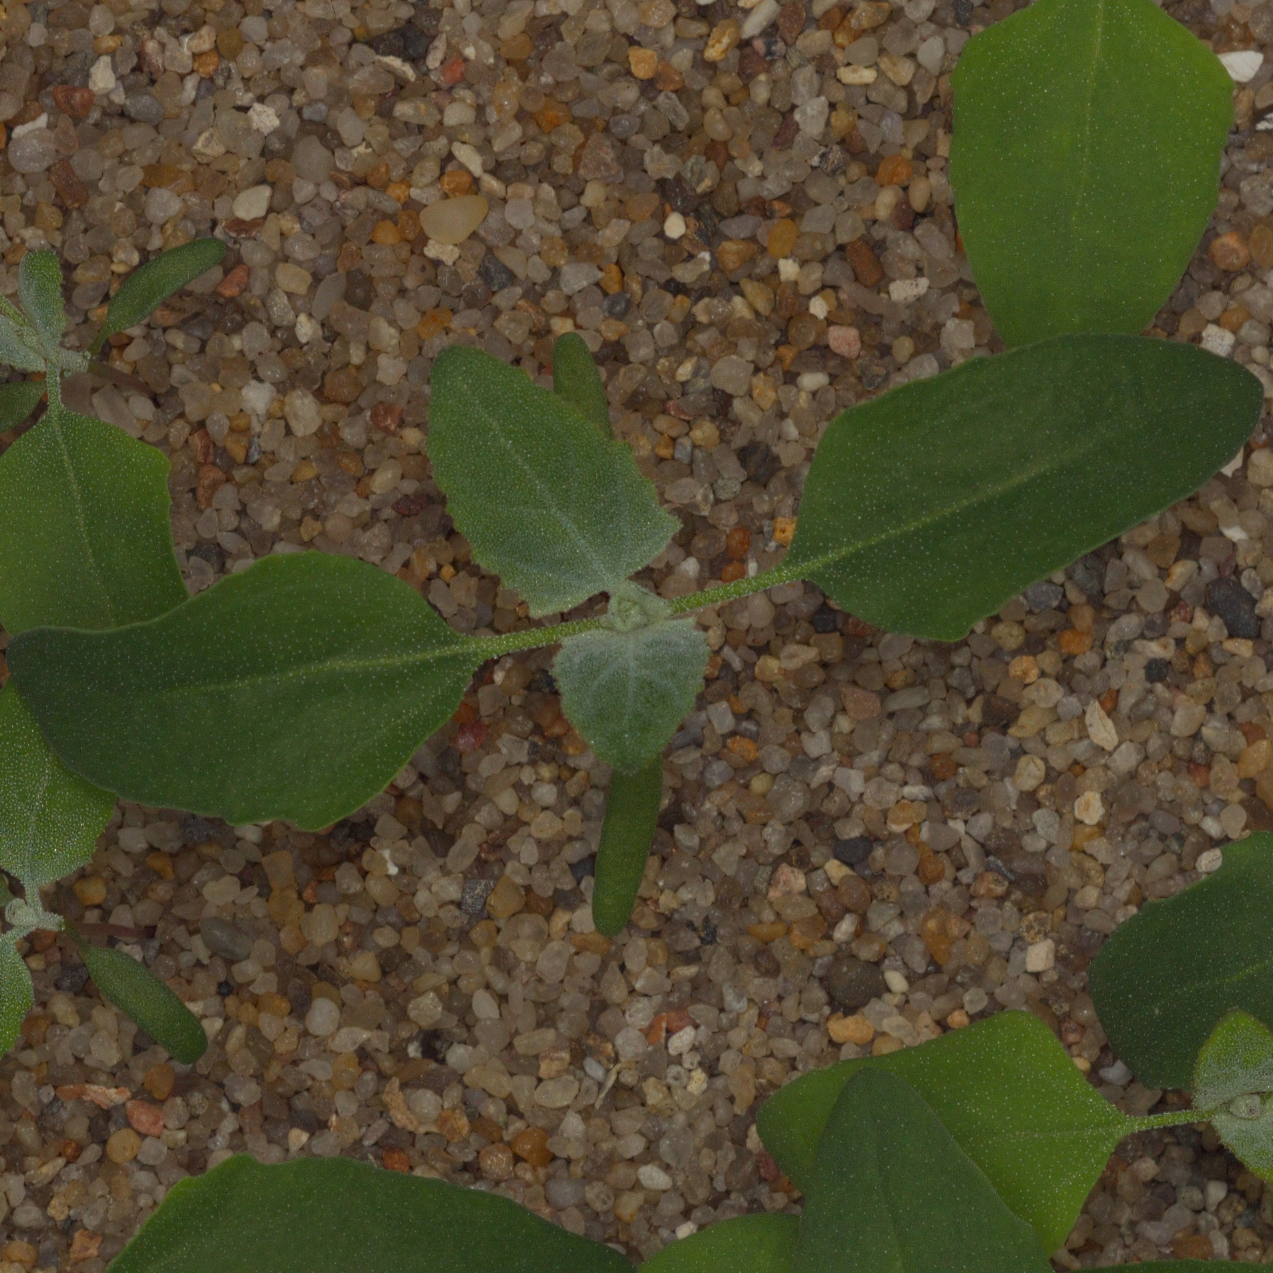
Label: fat_hen